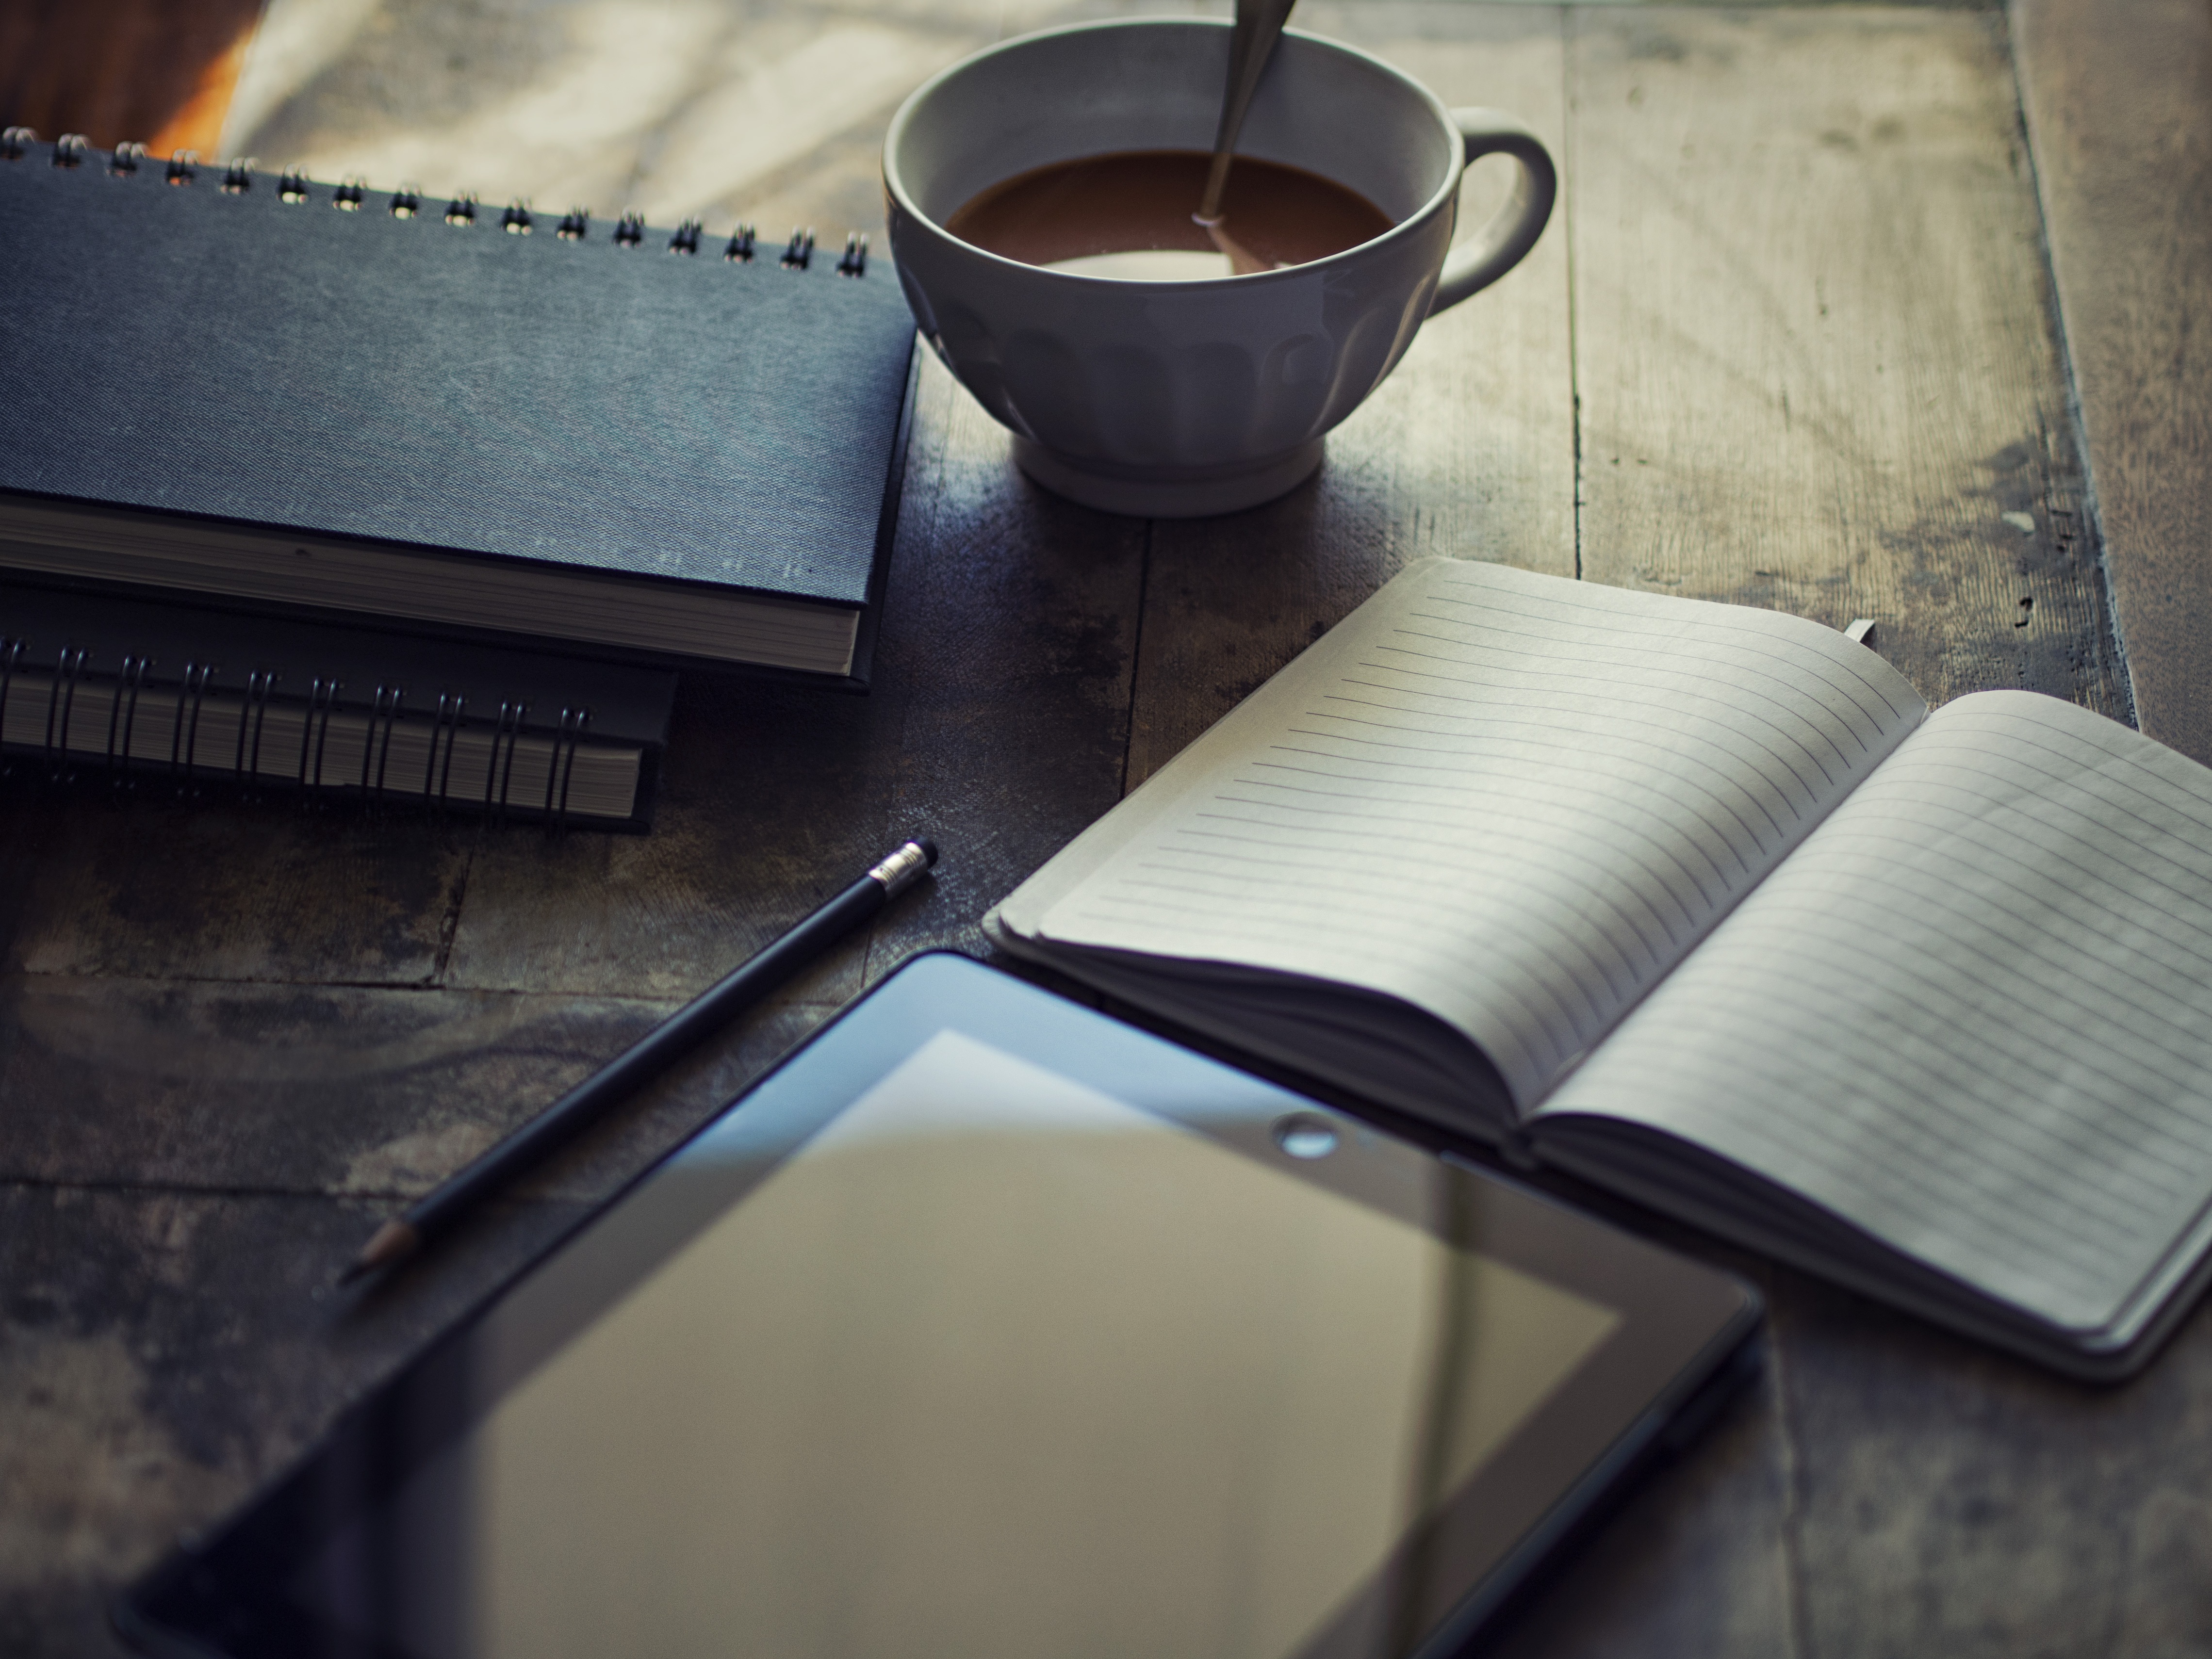
notebook, wood, ipad, wheel, glass, diary, chocolate, material, write, coffee mug, shape, blog, workplace